Dolomedes

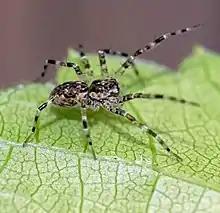
Dolomedes sp. sling

The males outnumber the females 3:1 suggesting a male-biased sex ratio. Mating in one North American species ("D. tenebrosus") always results in the obligate death of the male, with no obvious involvement from the female.